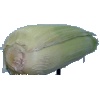
Label: Corn Husk 1